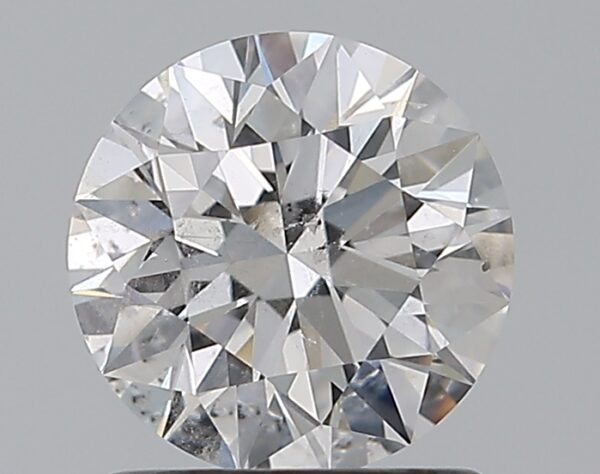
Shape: round
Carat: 1.02
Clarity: SI2
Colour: D
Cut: EX
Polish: EX
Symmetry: EX
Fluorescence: F
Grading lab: GIA
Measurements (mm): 6.42 x 6.44 x 4.02